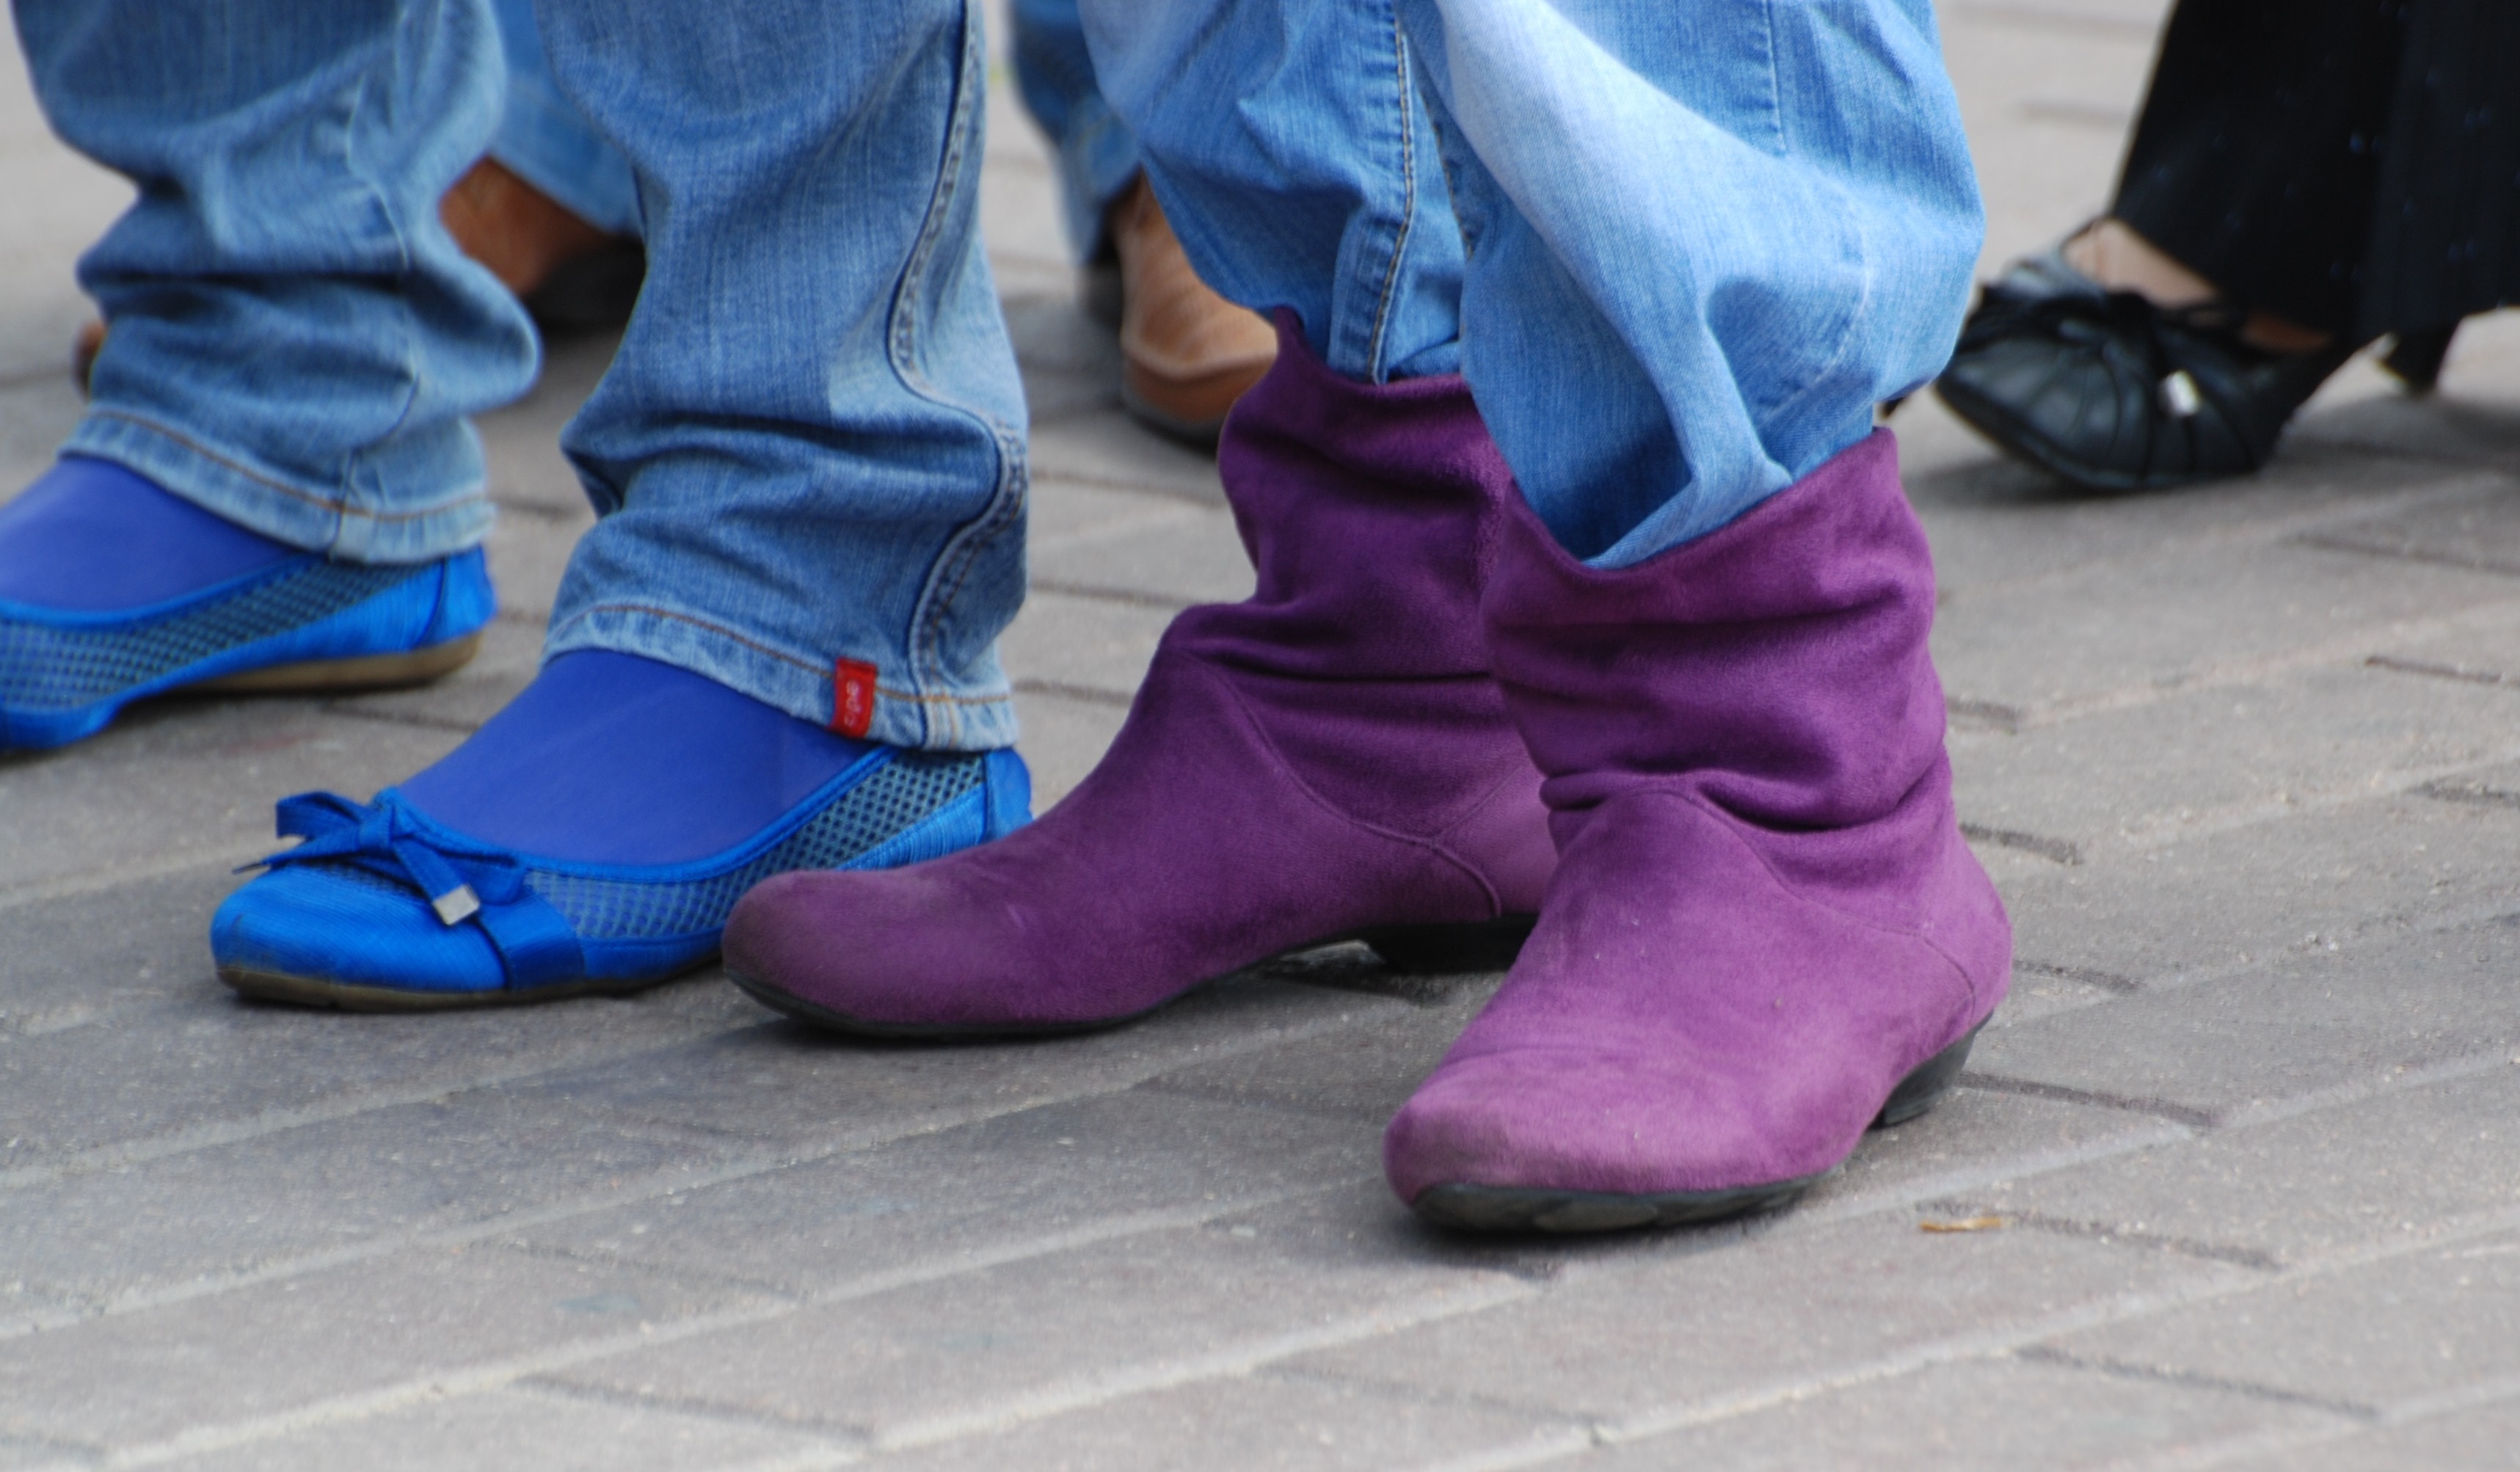
shoe, people, girl, woman, street, purple, boot, leg, spring, color, sitting, fashion, blue, nikon, lady, human body, candid, girls, cool image, women, footwear, moscow, russia, d80, moskau, nikond80, moscou, human positions